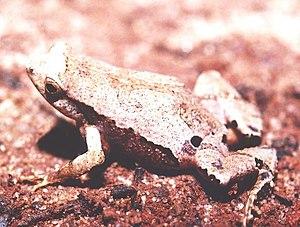
Physalaemus nanus est une espèce d'amphibiens de la famille des Leptodactylidae.